WSNO-FM

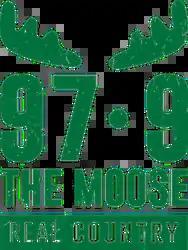
Logo from 2017 to 2021

On July 12, 2016, WZXP returned to the air with a classic country format as "97.9 The Moose". At that point, the station was operated by John Nichols, a co-founder of WXXX and WFFF-TV, and Aaron Ishmael. Ishmael's stations became part of Loud Media in 2020.